Frederick Pearson (U.S. Navy officer)

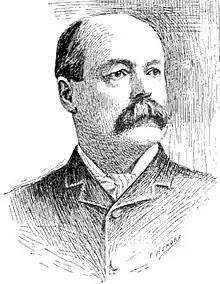
From "New England Magazine", October 1905

Frederick Pearson (22 December 1842 – 23 December 1890) was an officer in the United States Navy who served as the commander of the Department of Alaska from March 13, 1882, to October 3, 1882, and as commander of . during the American Civil War.